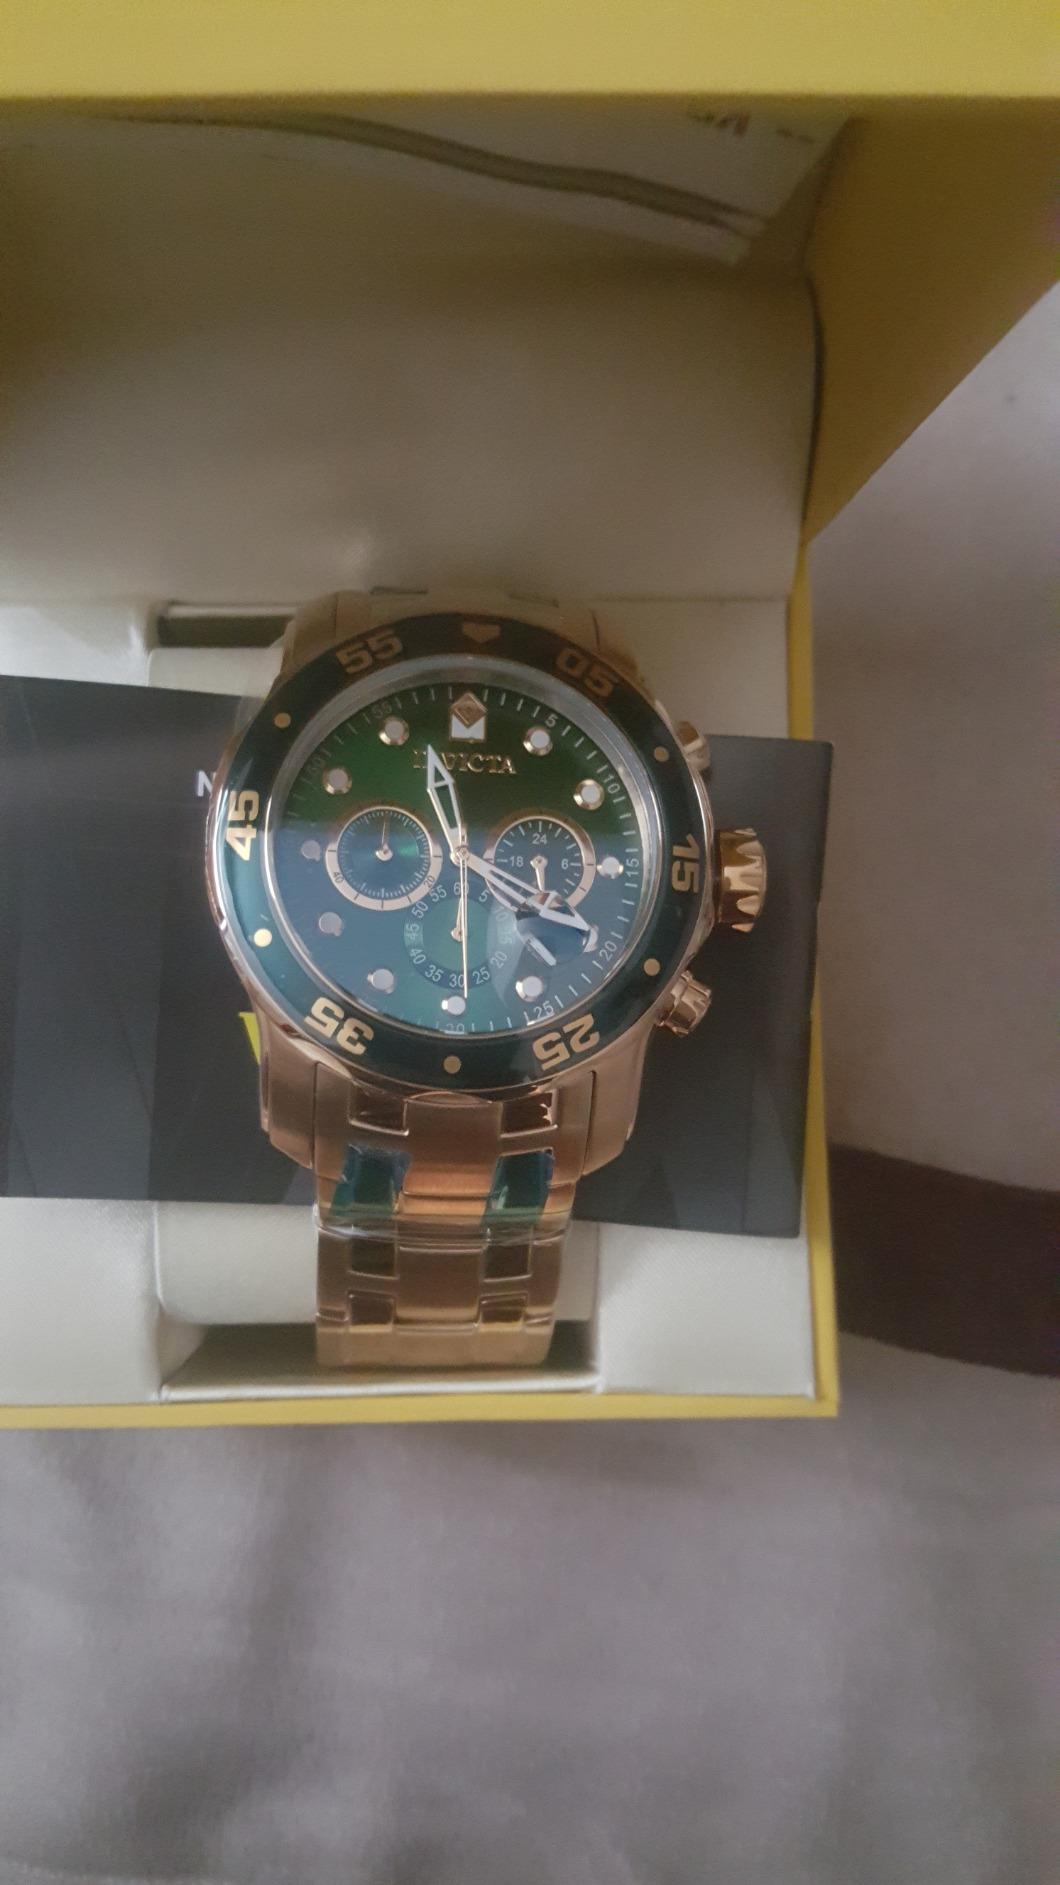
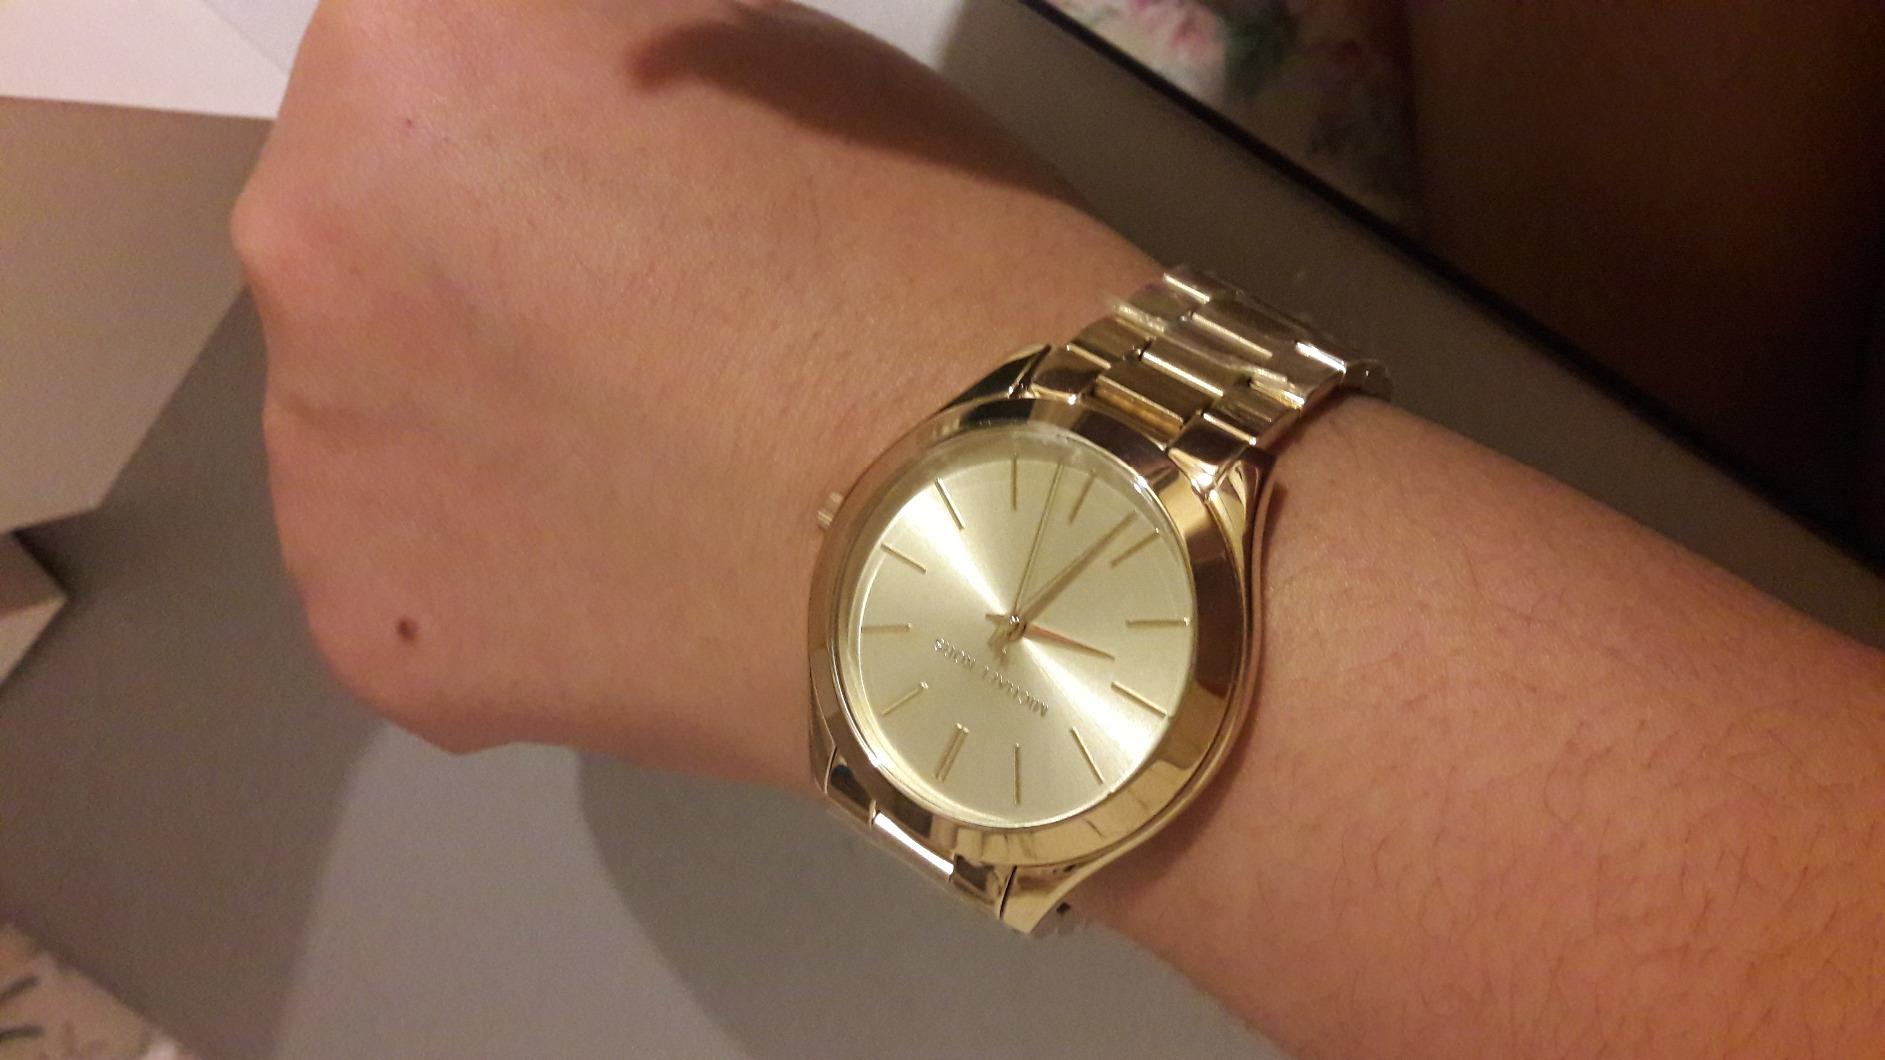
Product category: accessories_watch
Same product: no